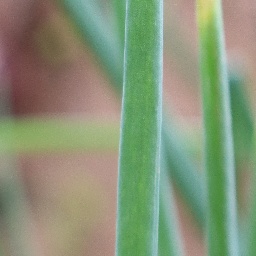
Label: healthy